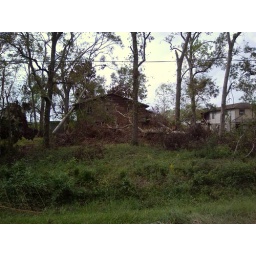
Tree on house &amp;amp; debris everywhere. The trees in our are are quite tall.